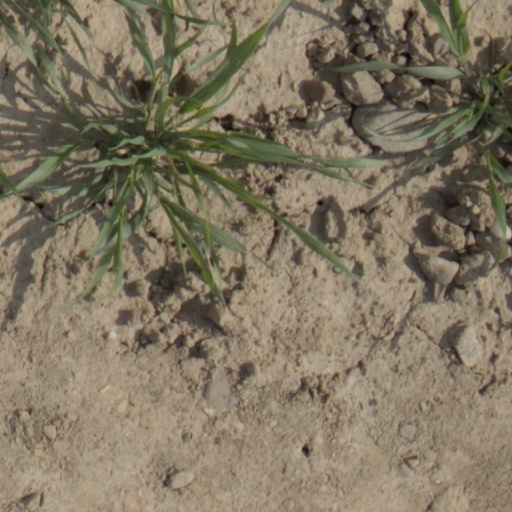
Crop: wheat